Ng Chiau-tong

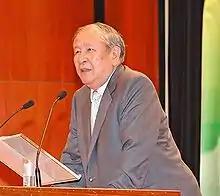

Ng Chiau-tong (21 September 1932 – 17 November 2011) was a Taiwanese pro-independence activist who served as the chairman of the World United Formosans for Independence (WUFI) until his death in 2011.